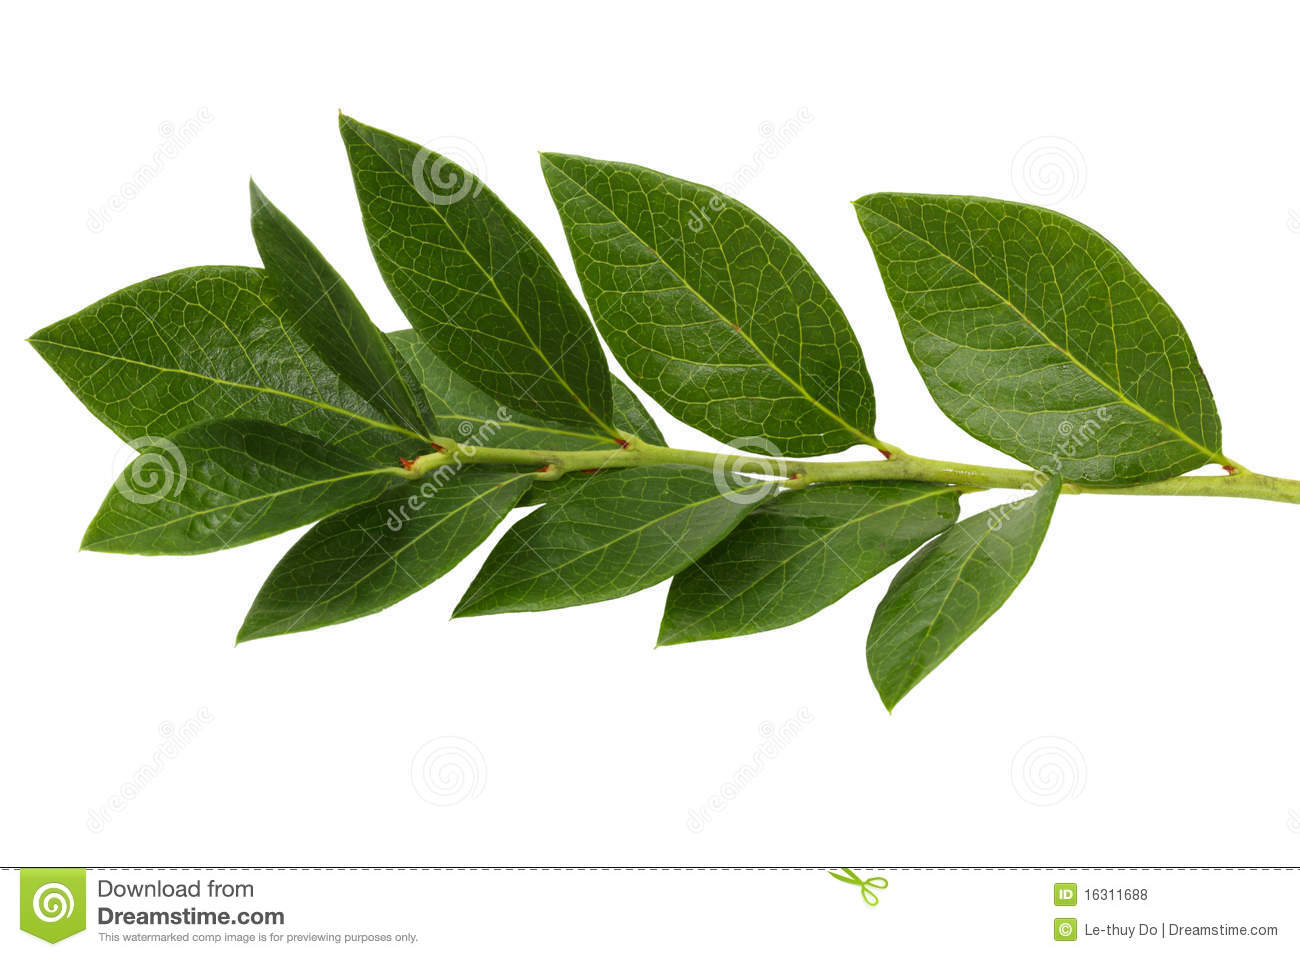
Labels: Blueberry leaf, Blueberry leaf, Blueberry leaf, Blueberry leaf, Blueberry leaf, Blueberry leaf, Blueberry leaf, Blueberry leaf, Blueberry leaf